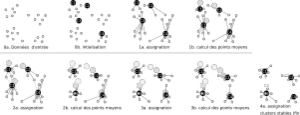
Illustration du déroulement de l'algorithme des k-means
Le partitionnement en k-moyennes est une méthode de partitionnement de données et un problème d'optimisation combinatoire. Étant donnés des points et un entier k, le problème est de diviser les points en k groupes, souvent appelés clusters, de façon à minimiser une certaine fonction. On considère la distance d'un point à la moyenne des points de son cluster ; la fonction à minimiser est la somme des carrés de ces distances.